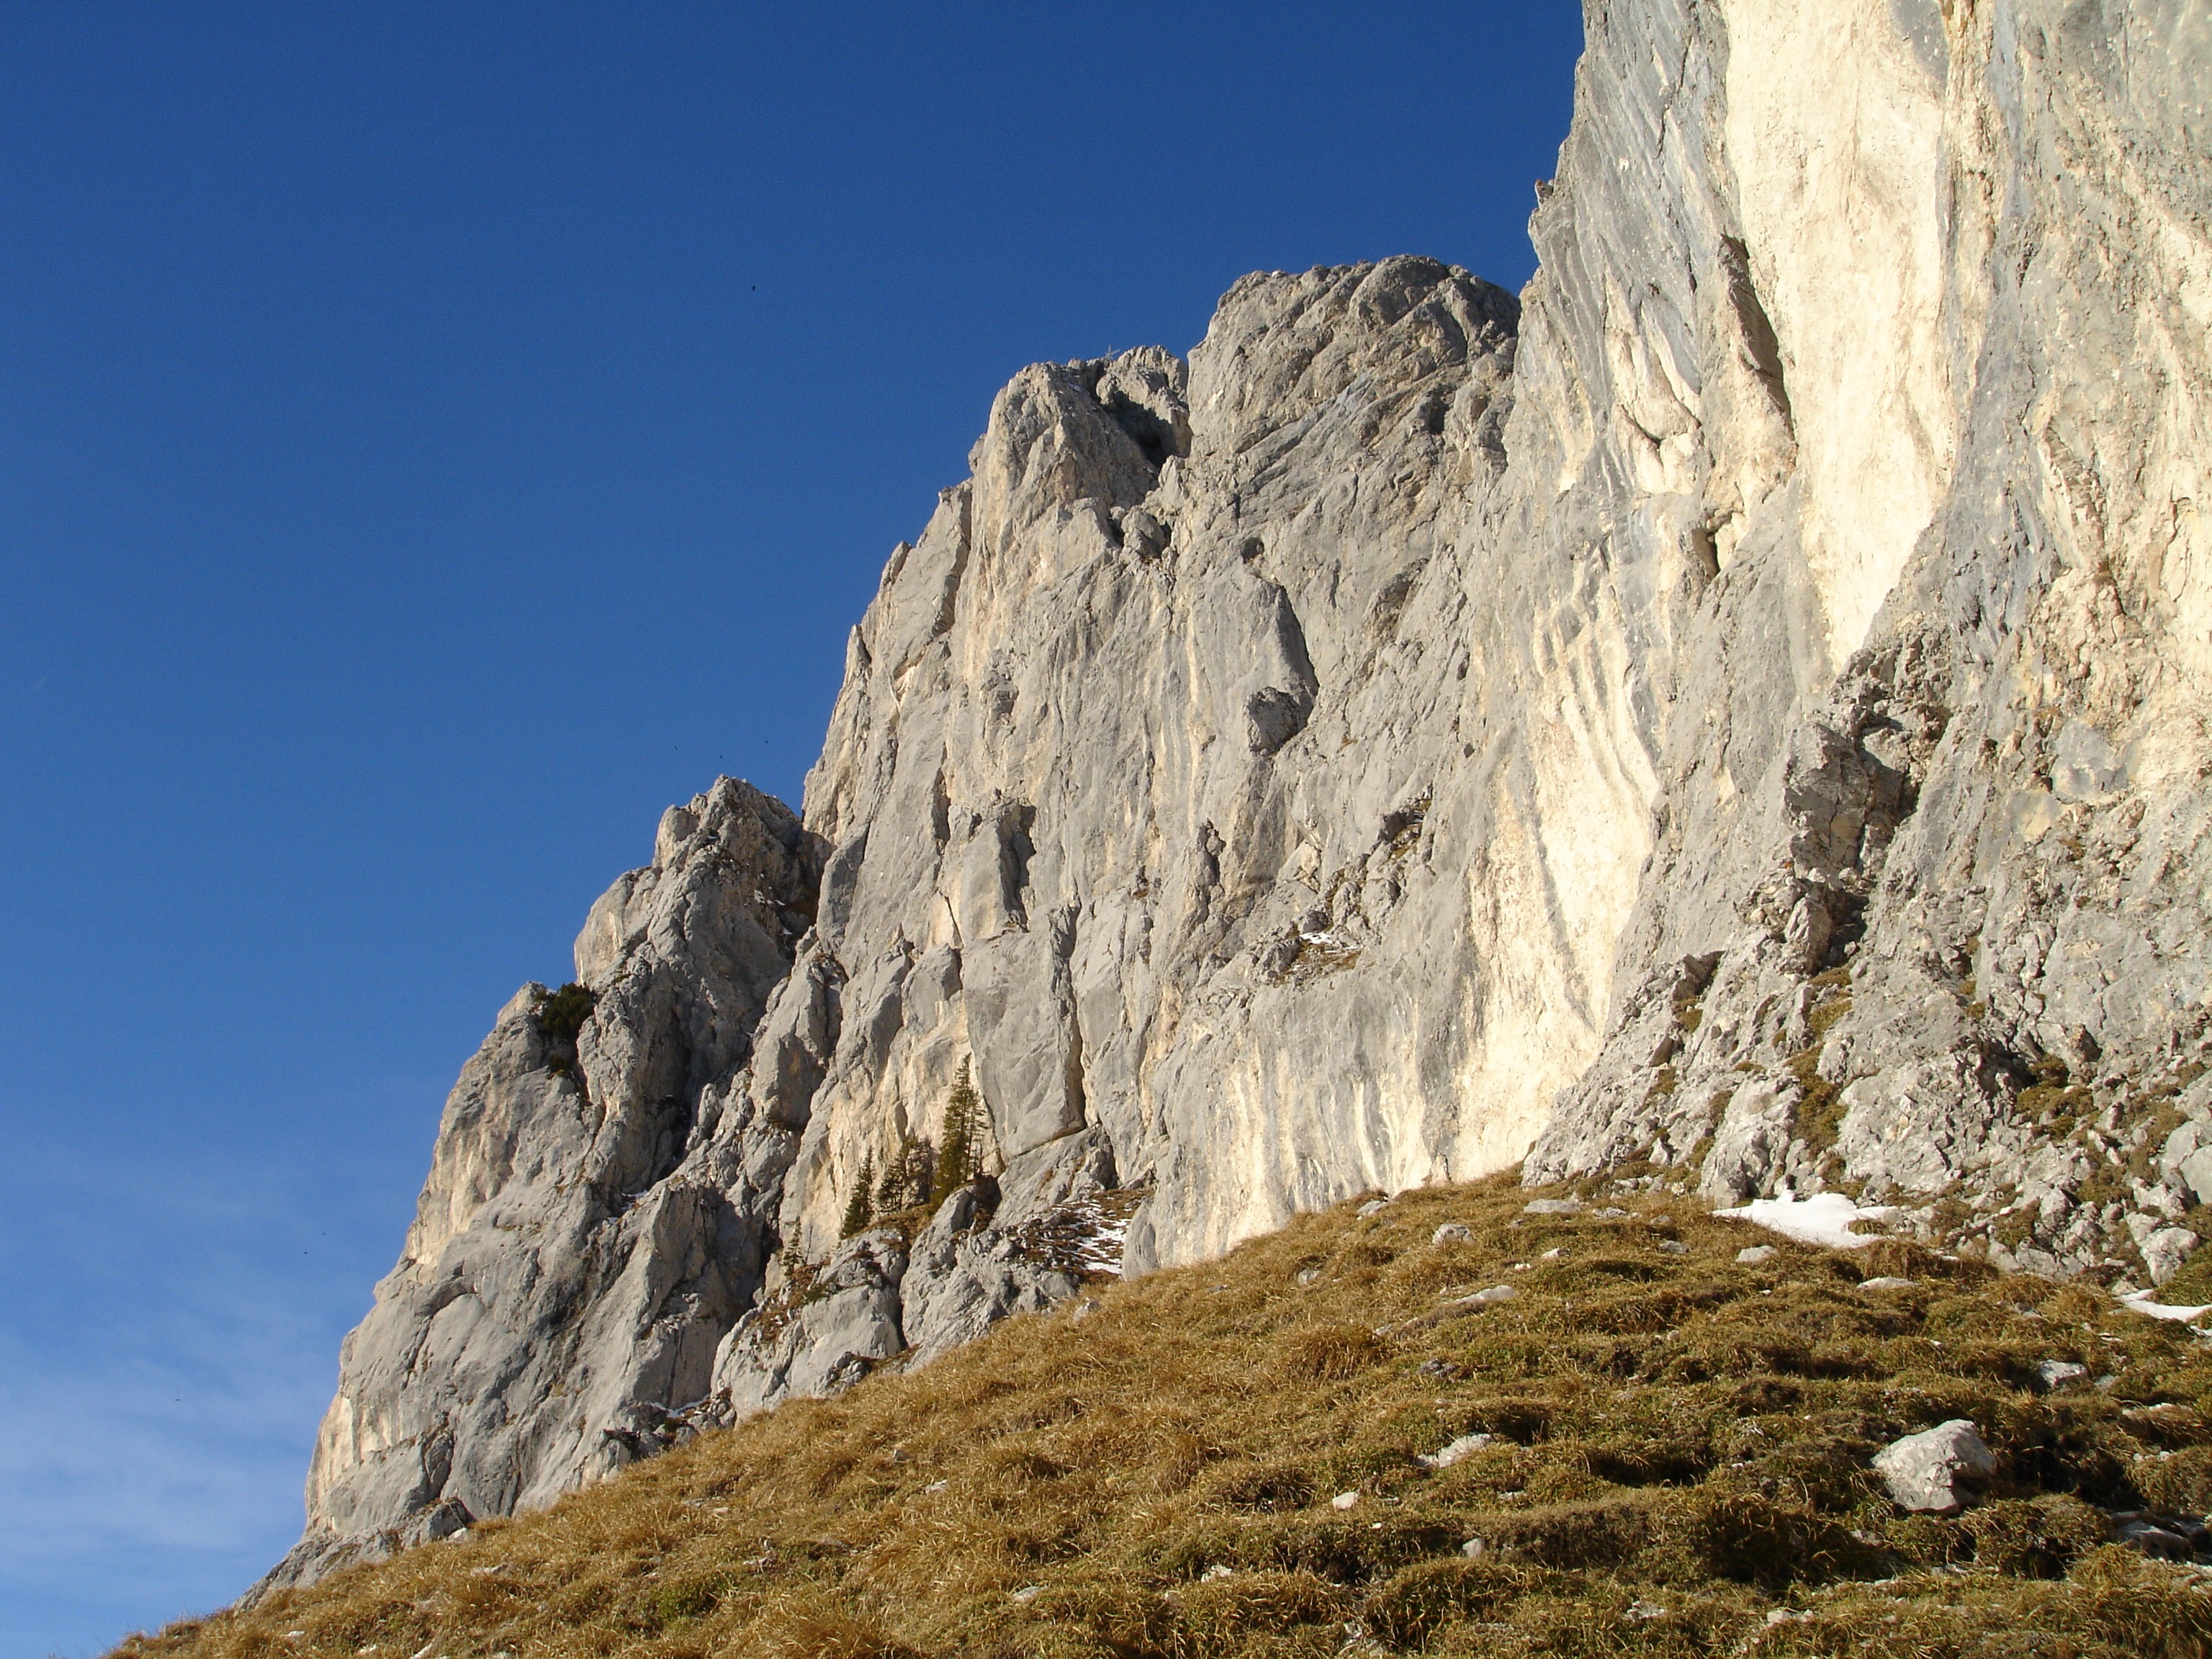
landscape, rock, wilderness, walking, mountain, adventure, mountain range, formation, cliff, alpine, terrain, rock wall, ridge, summit, mountaineering, geology, sports, mountains, alps, badlands, plateau, wadi, tyrol, landform, steep wall, tannheimertal, red fl h, geographical feature, mountainous landforms, hochwiesler